The Mad Adventures of Rabbi Jacob

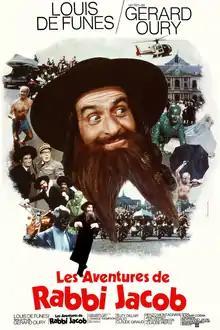
Poster for the French release

The Mad Adventures of Rabbi Jacob is a 1973 French-Italian comedy film directed by Gérard Oury, starring Louis de Funès and Claude Giraud. It follows a bigoted businessman and a kidnapped revolutionist who disguise themselves as rabbis to escape from assassins. One of de Funès' most popular and iconic movies, it has become a cult classic.